Seine-Maritime's 9th constituency

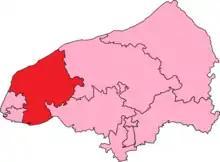
Seine-Maritime's 9th Constituency shown within Seine-Maritime

The 9th constituency of the Seine-Maritime (French: "Neuvième circonscription de la Seine-Maritime") is a French legislative constituency in the Seine-Maritime "département". Like the other 576 French constituencies, it elects one MP using the two-round system, with a run-off if no candidate receives over 50% of the vote in the first round.